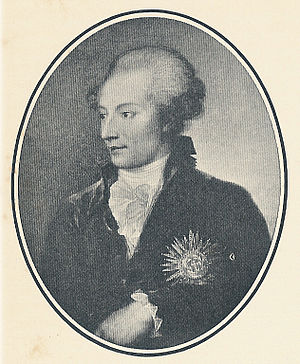
Danske statsministre / Liste / Under enevælden / Statsministre (1730–1848)
Ernst Heinrich von Schimmelmann. 1747-1831.
Dette er en liste over danske statsministre og de tilsvarende embeder; konseilspræsidenter, premierministre og storkanslere. Danmarks nuværende statsminister er Mette Frederiksen, der er medlem af partiet Socialdemokratiet. Mette Frederiksen blev statsminister 27. juni 2019.